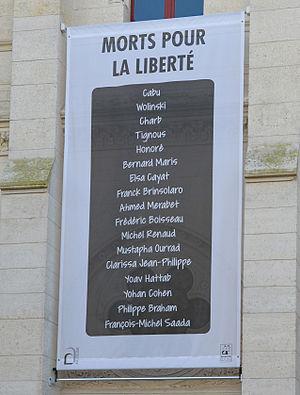
Fabien Vehlmann à la Marche des auteurs de bande dessinée le 31 janvier 2015 lors du Festival d'Angoulême.
Cet article présente la liste des victimes des attentats de janvier 2015. Il recense les personnes blessées physiquement et celles ayant perdu la vie lors de cette série d'attentats, commis en France par les frères Chérif et Saïd Kouachi d'une part et par Amedy Coulibaly d'autre part.
Le 42ᵉ festival international de la bande dessinée d'Angoulême s'est tenu du 29 janvier au 1ᵉʳ février 2015. Vainqueur du Grand Prix l'année précédente, Bill Watterson a annoncé qu'il ne serait pas présent. Il a toutefois réalisé l'affiche, une planche muette de quinze cases.